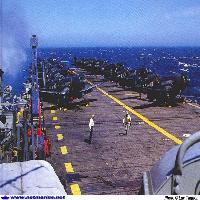
Weather: sun or clear